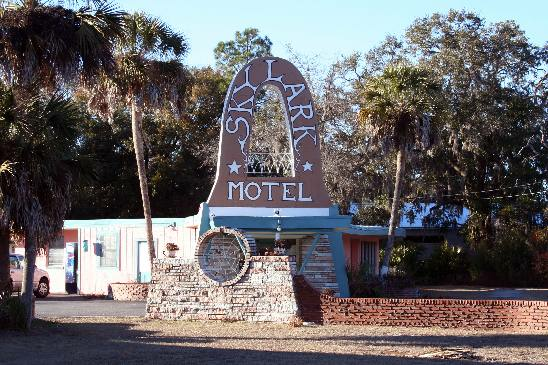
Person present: No